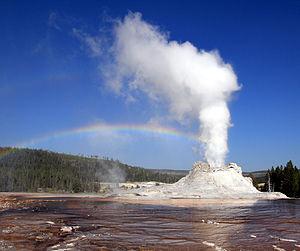
Eruption de vapeur du Castle Geyser montrant les arcs en ciel primaire et secondaire, ainsi que la bande sombre d'Alexandre. Photo prise dans le Parc national de Yellowstone (États-Unis d'Amérique).
Castle Geyser est un geyser de type cônique, dans le parc national de Yellowstone, aux États-Unis. Il est notoire pour son cône particulièrement grand, formé par frittage. Ces dépôts ont l'apparence d'un château, d'où son nom.